GURPS Greece

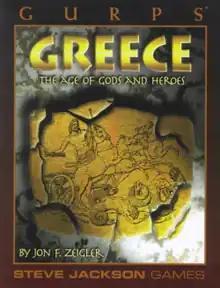
Cover art by Jeff Koke, 1995

GURPS Greece is a supplement published by Steve Jackson Games (SJG) in 1995 for "GURPS" ("Generic Universal Role-Playing System").